Pulling Strings (White Collar)

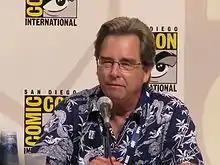
Beau Bridges made his second appearance as Agent Kramer.

On June 20, 2011, it was announced that Beau Bridges had been cast as Peter's mentor; his first appearance was in "Countdown", and he returned for "Pulling Strings". The next month, the casting of Tom Skerritt was announced; he was reported to play Alan Mitchell, the father of Elizabeth Burke. Bailey Chase's casting as Bryan McKenzie, a Sterling-Bosch vice president, was announced simultaneously. Debra Monk's appearance in the series was confirmed simultaneously with the announcement of the fourth season renewal; while it was not stated which episode she would appear in, it was revealed that she would appear in one of the season's last six episodes. With this announcement also came news that Diahann Carroll would return to the series in her recurring role as June. "Pulling Strings" was directed by Anton Cropper, his first directing credit for the series. The episode was written by Channing Powell; it was his fifth writing contribution. Powell has stated that Peter's reduced role in the episode was due to actor Tim DeKay's preparation for directing the next episode.